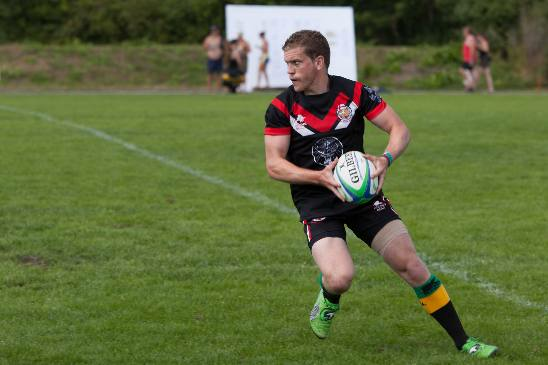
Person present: Yes